List of awards and nominations received by John Williams

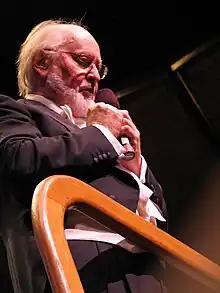
John Williams in 2007

John Williams has been nominated for 54 Academy Awards, winning 5; 6 Emmy Awards, winning 3; 26 Golden Globe Awards, winning 4; 76 Grammy Awards, winning 26; 16 British Academy Film Awards, winning 7; 23 Saturn Awards, winning 10. In 2022, Williams was appointed an Honorary Knight Commander of the Order of the British Empire (KBE) by Queen Elizabeth II, "for services to film music".